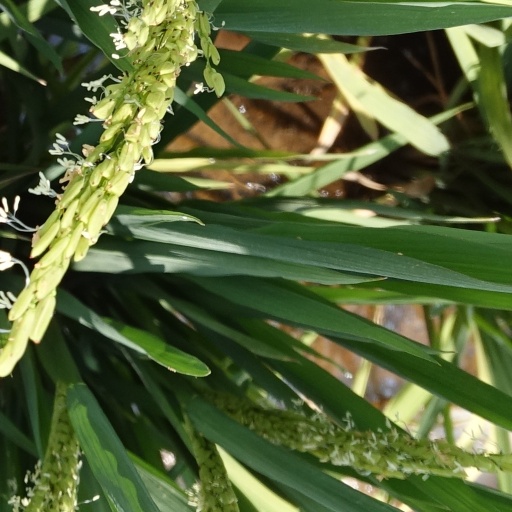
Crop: rice